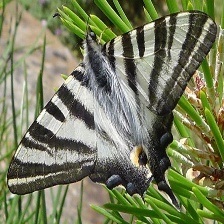
Species: SCARCE SWALLOW